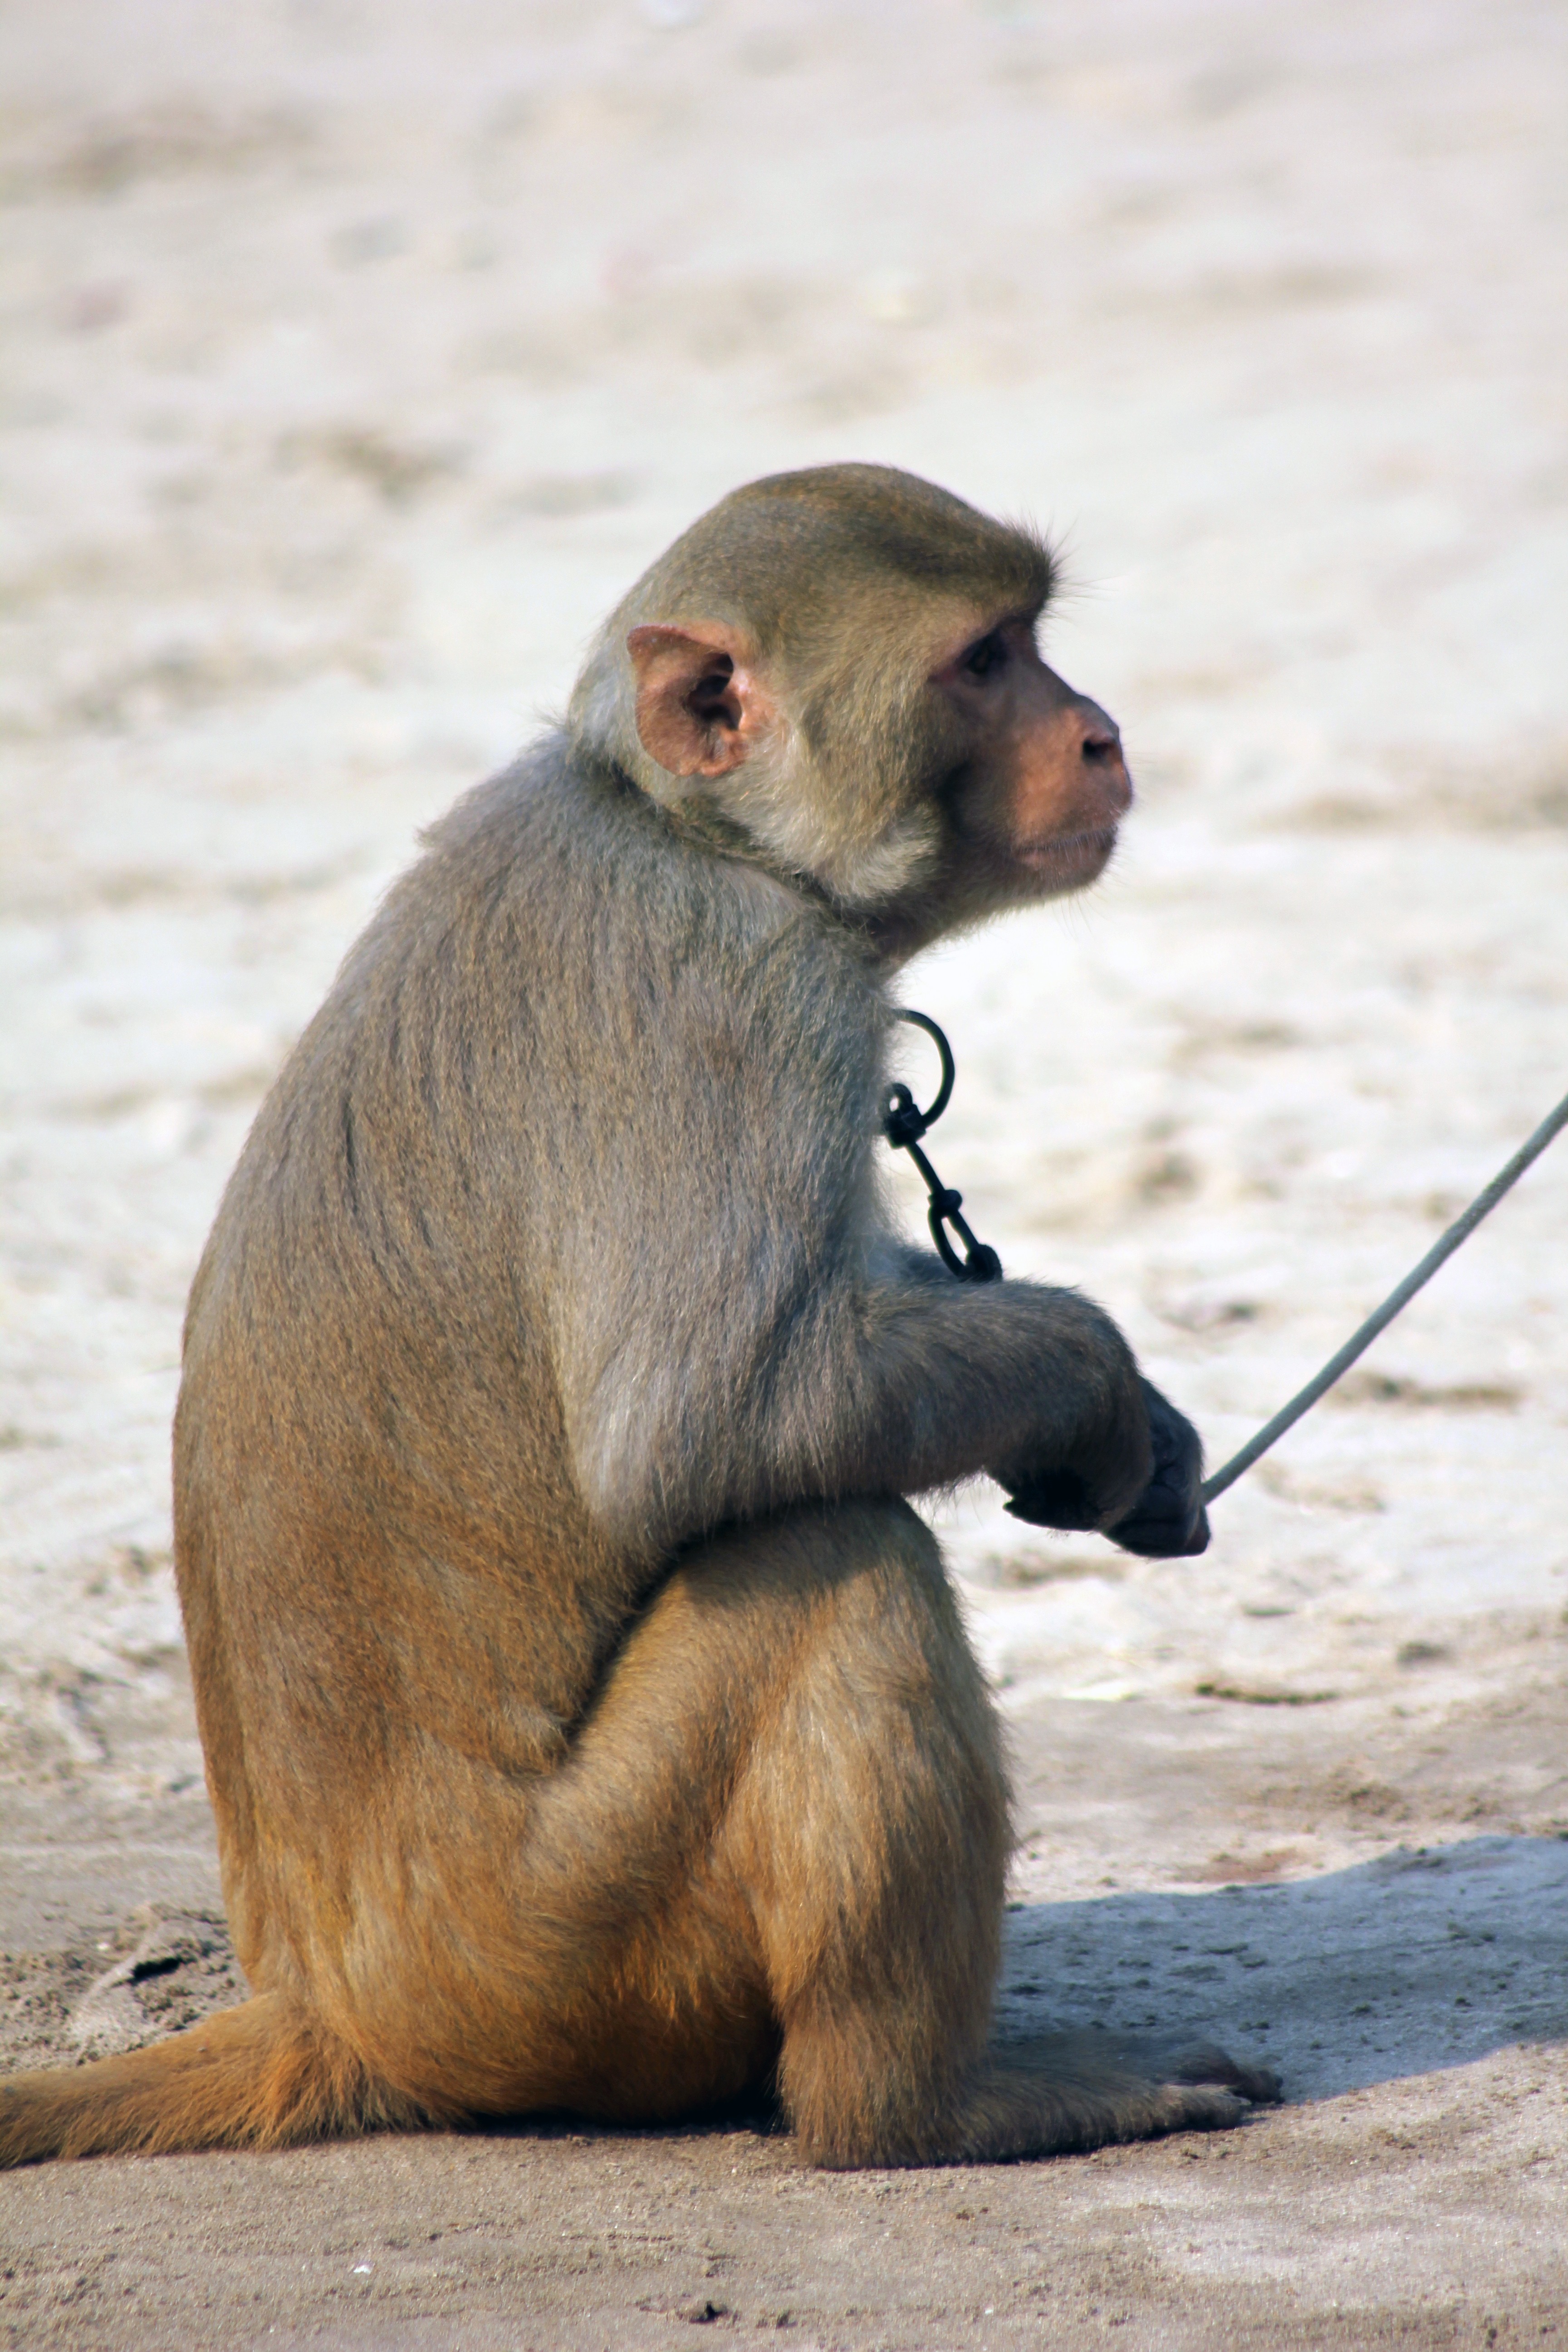
animal, wildlife, wild, zoo, brown, mammal, monkey, fauna, primate, ape, leash, vertebrate, india, domesticated, captured, macaque, old world monkey, tied